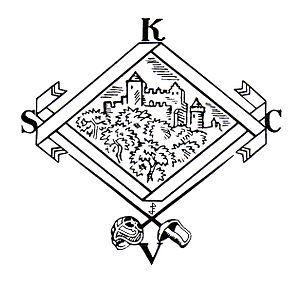
Le Kösener Senioren-Convents-Verband, fondé en 1848, est la plus vieille confédération de corporations d'étudiants en Allemagne, Suisse et Autriche. Il trouve ses racines dans le mouvement idéaliste. Certaines de ses branches datent de plus de 200 ans.